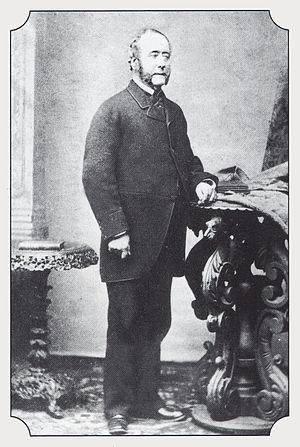
Le Docteur Alexander Taylor
Pau est une commune du sud-ouest de la France, préfecture du département des Pyrénées-Atlantiques en région Nouvelle-Aquitaine.